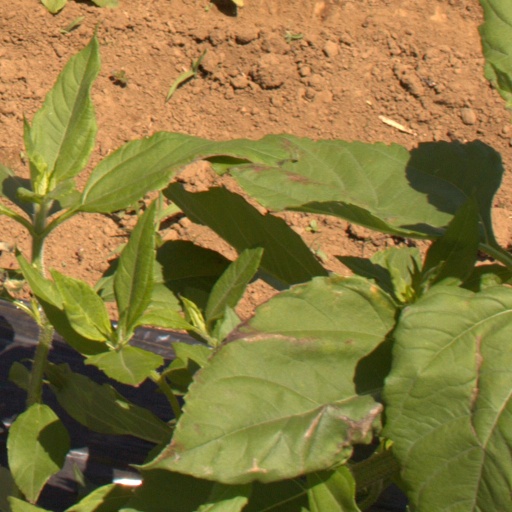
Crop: Jerusalem artichoke